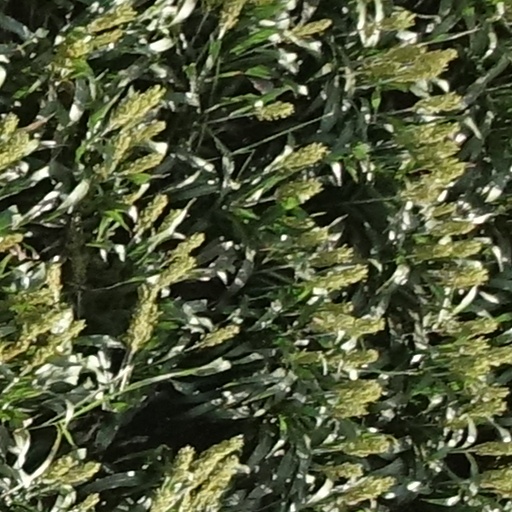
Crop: sorghum